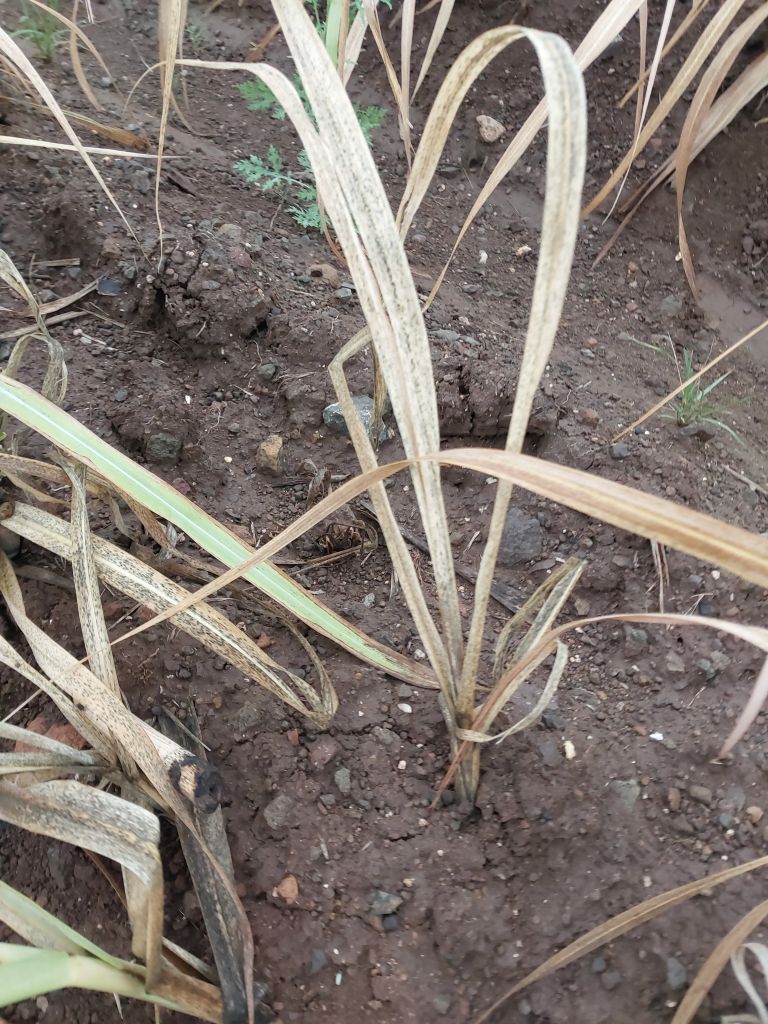
Label: Sett Rot